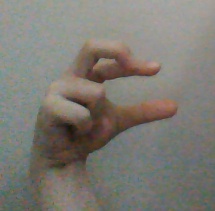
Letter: thal